On Shore and Sea

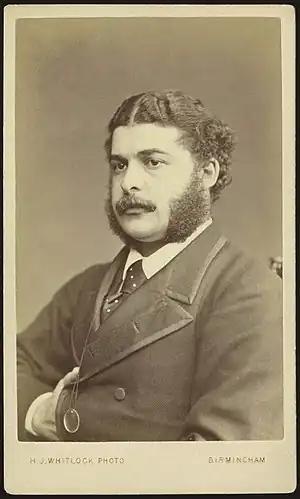
Sullivan in about 1870

On Shore and Sea is a "dramatic cantata" composed by Arthur Sullivan, with words by Tom Taylor. Sullivan completed this work to open the Royal Albert Hall, and it was performed at the opening of the London International Exhibition of art and industry on 1 May 1871. The concert featured works commissioned from Italy, France, Germany, and Great Britain. Charles Gounod was the French representative.